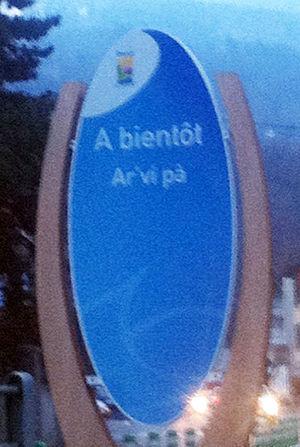
Le savoyard est le nom donné aux dialectes de la langue francoprovençale parlés en Savoie. Il s'agissait de la variante francoprovençale la plus parlée en France, avec un nombre de locuteurs estimé à 35 000 personnes en 1988. Selon plusieurs sondages, la proportion de la population savoyarde parlant cette langue était en 2001 de 7 %, dont seulement 2 % des savoyards l'utilisaient quotidiennement, majoritairement dans les milieux ruraux.